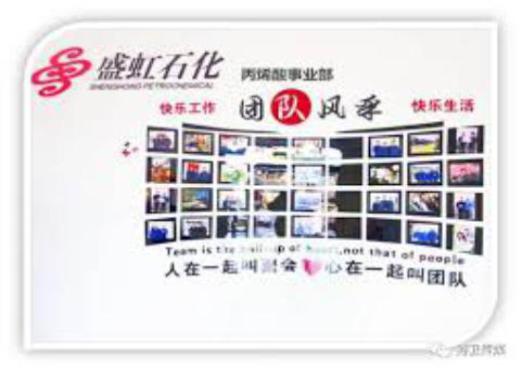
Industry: Others